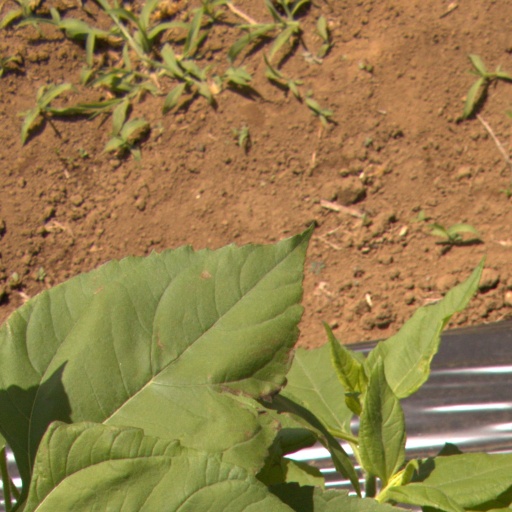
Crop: Jerusalem artichoke